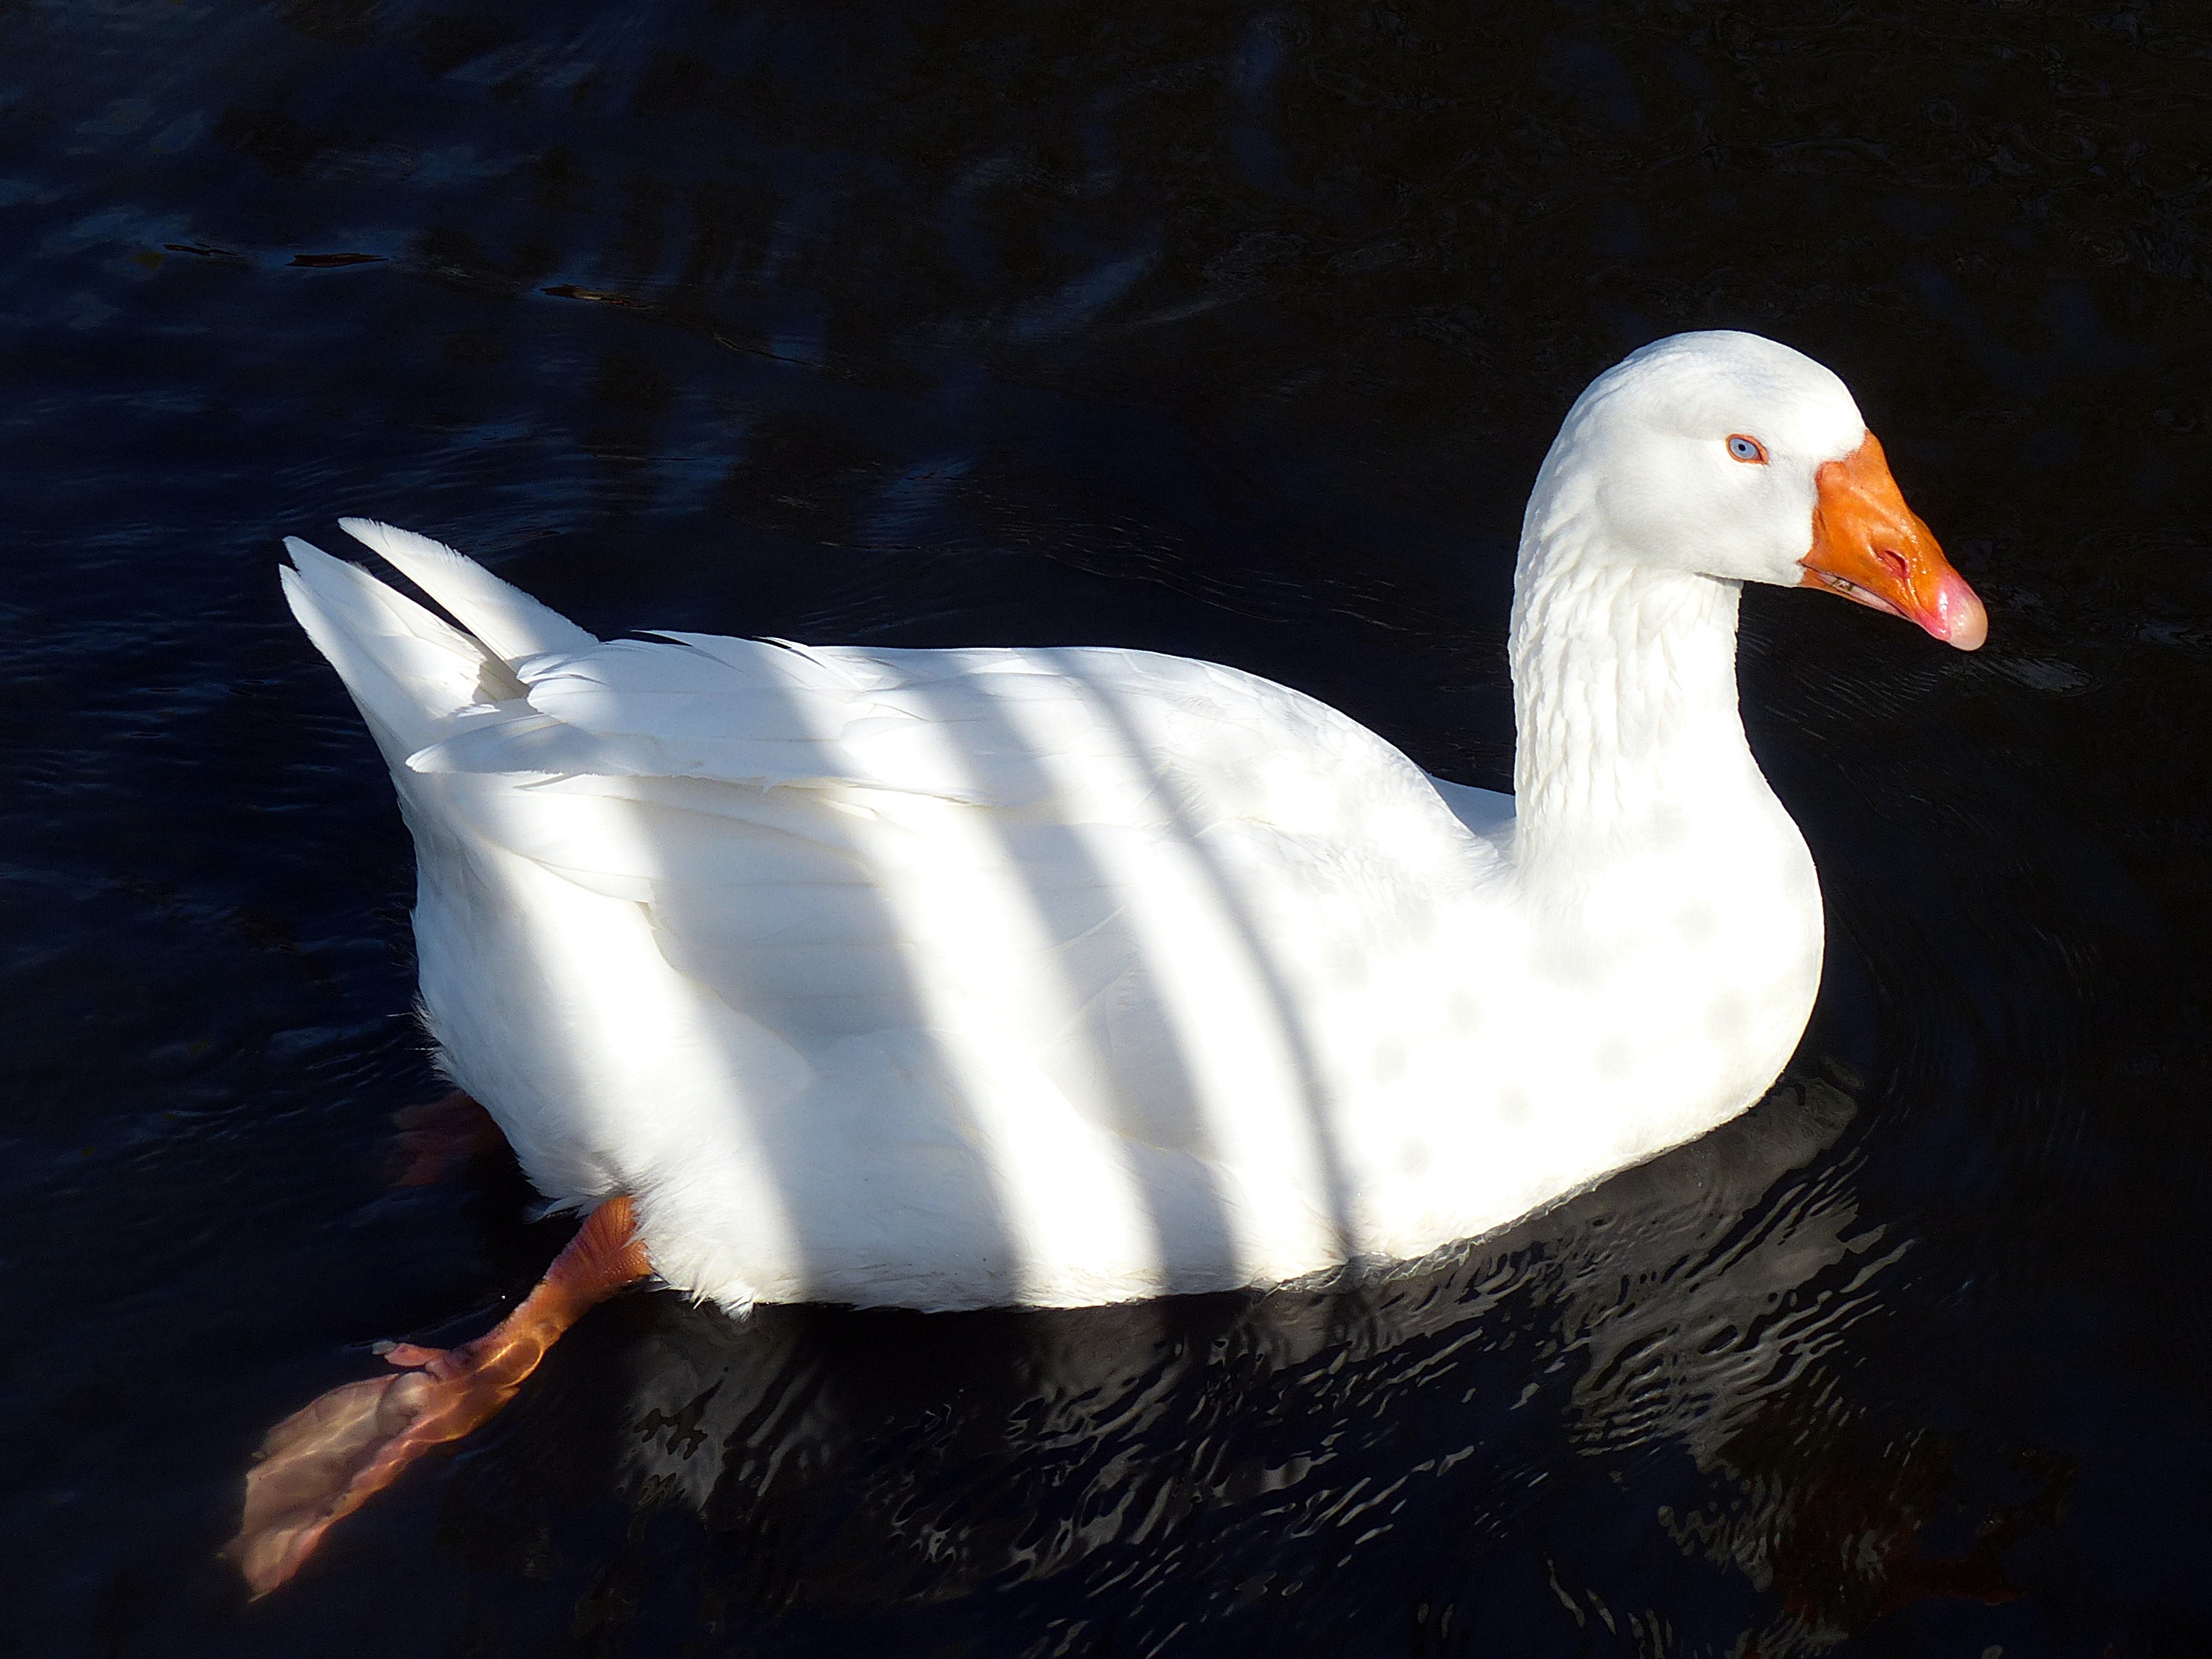
nature, bird, wing, white, animal, beak, fauna, poultry, swan, duck, goose, vertebrate, waterfowl, water bird, ducks geese and swans